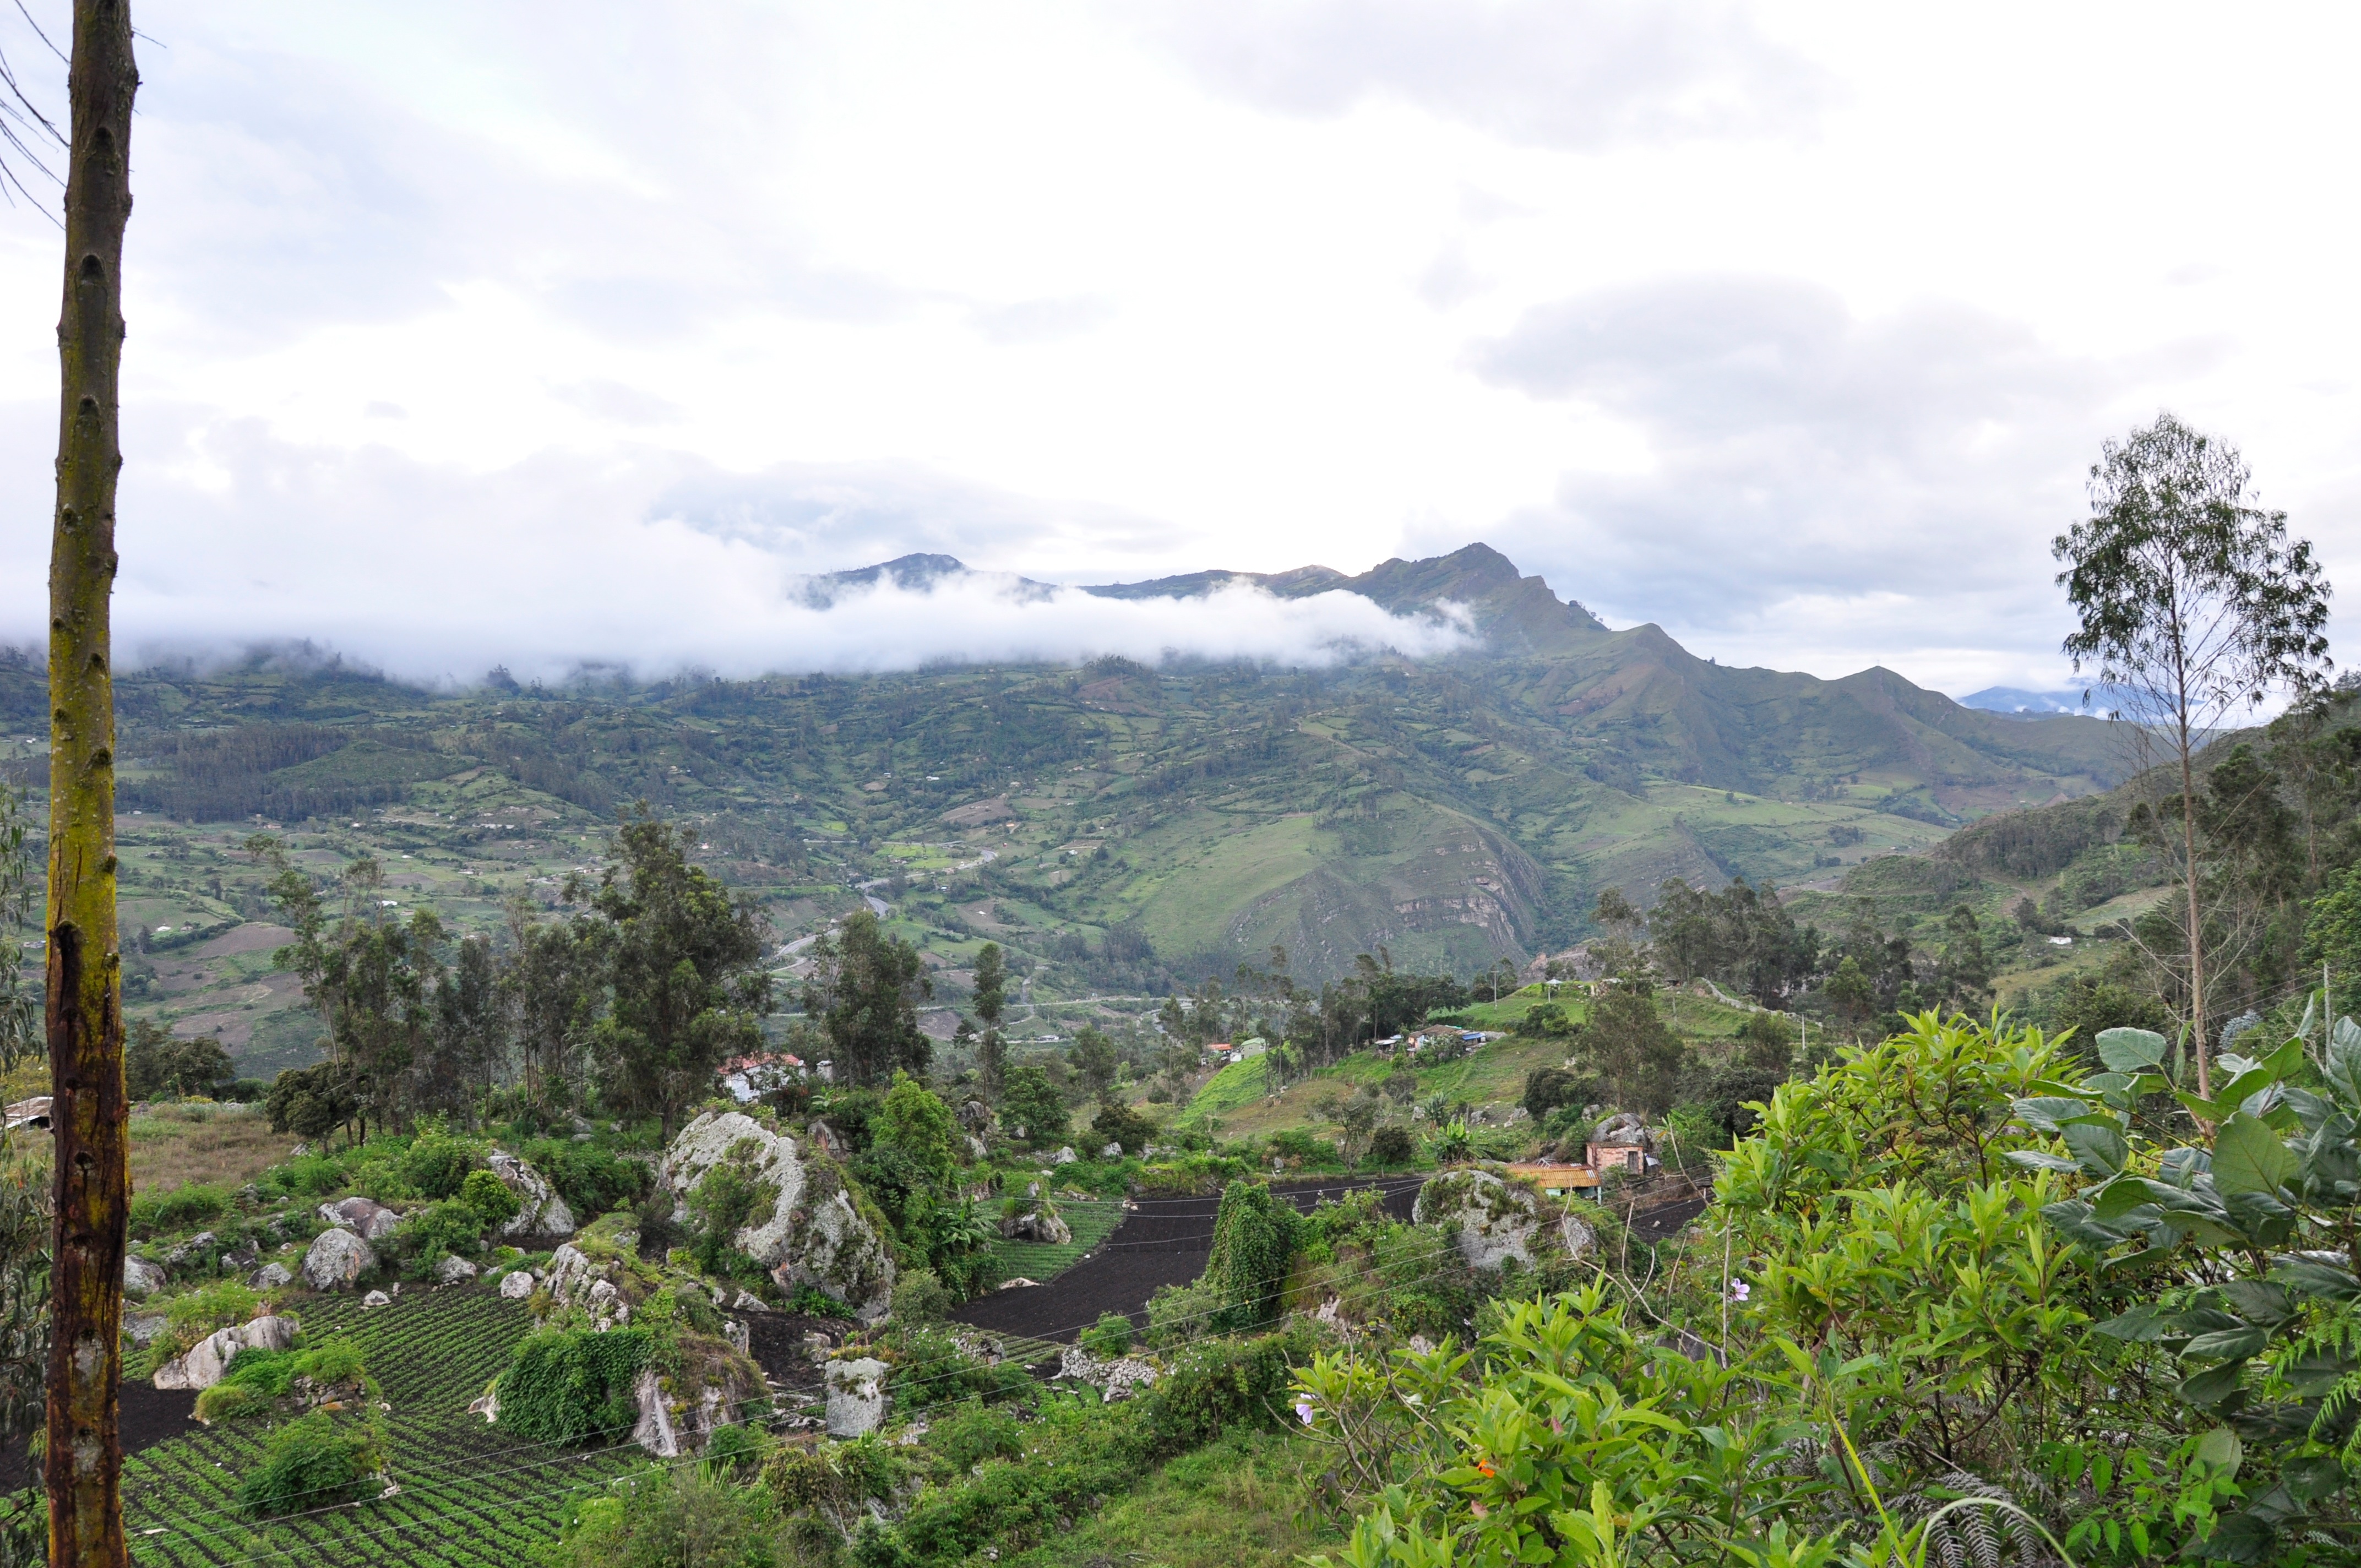
landscape, forest, wilderness, mountain, trail, hill, valley, mountain range, village, ridge, plateau, ecosystem, geographical feature, mountainous landforms